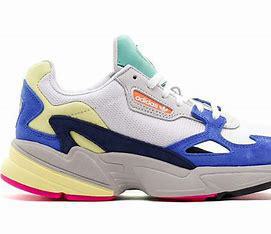
Brand: Adidas
Model: Falcon